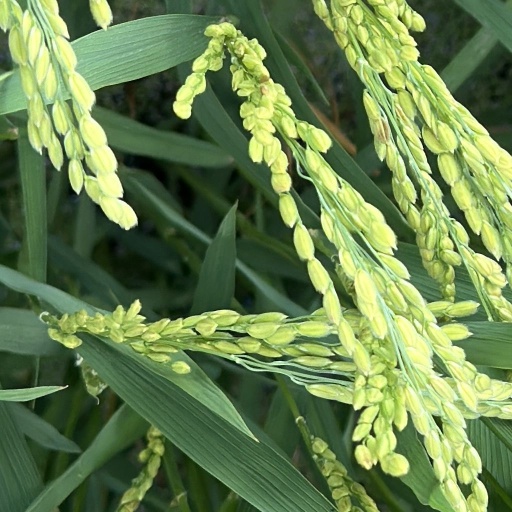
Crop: rice